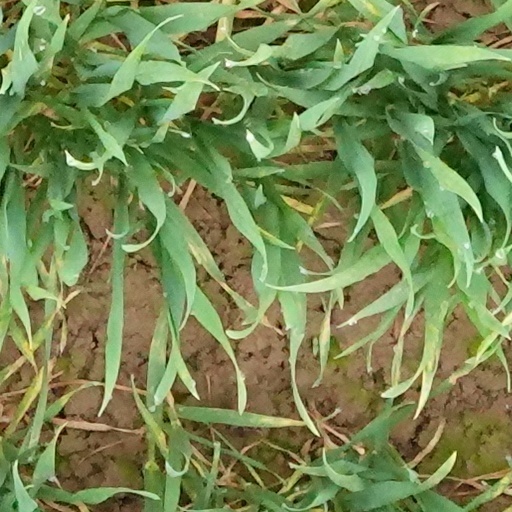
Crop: wheat